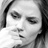
Emotion: sad